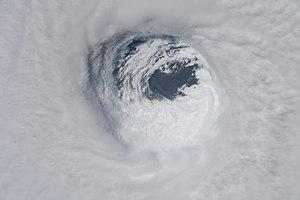
L’ouragan Michael est le quatorzième système tropical, le treizième nommé et le septième ouragan de la saison cyclonique 2018 dans l'océan Atlantique nord. Dès le 2 octobre, un centre dépressionnaire mal organisé a commencé à être suivi par le NHC au large du Nicaragua. Il est devenu une dépression tropicale potentielle le 6 octobre, une tempête tropicale le lendemain, puis un ouragan le 8. Le 9 octobre à 21 h UTC, il est passé à la catégorie 3, devenant le second ouragan majeur de la saison 2018 tout en se dirigeant vers la côte du Panhandle de Floride, puis la catégorie 4 le 10 octobre au matin. À 18 h UTC le même jour, l’œil de Michael a touché la côte près de Mexico Beach, ses vents soutenus étant de 250 km/h et sa pression centrale de 919 hPa le plaçant donc à la catégorie 4 de l'échelle de Saffir-Simpson. Cependant, dans le rapport final du NHC, Michael fut rehaussé à la catégorie 5 avec des vents de 260 km/h, devenant ainsi le 4ᵉ ouragan à frapper les USA à cette intensité depuis 1935. Il égalise en termes de vents moyens ceux de l'ouragan Andrew, lors de son impact fin août 1992.